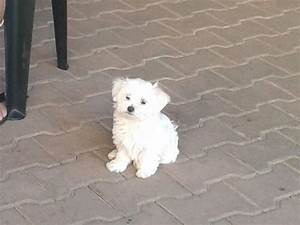
Label: cane